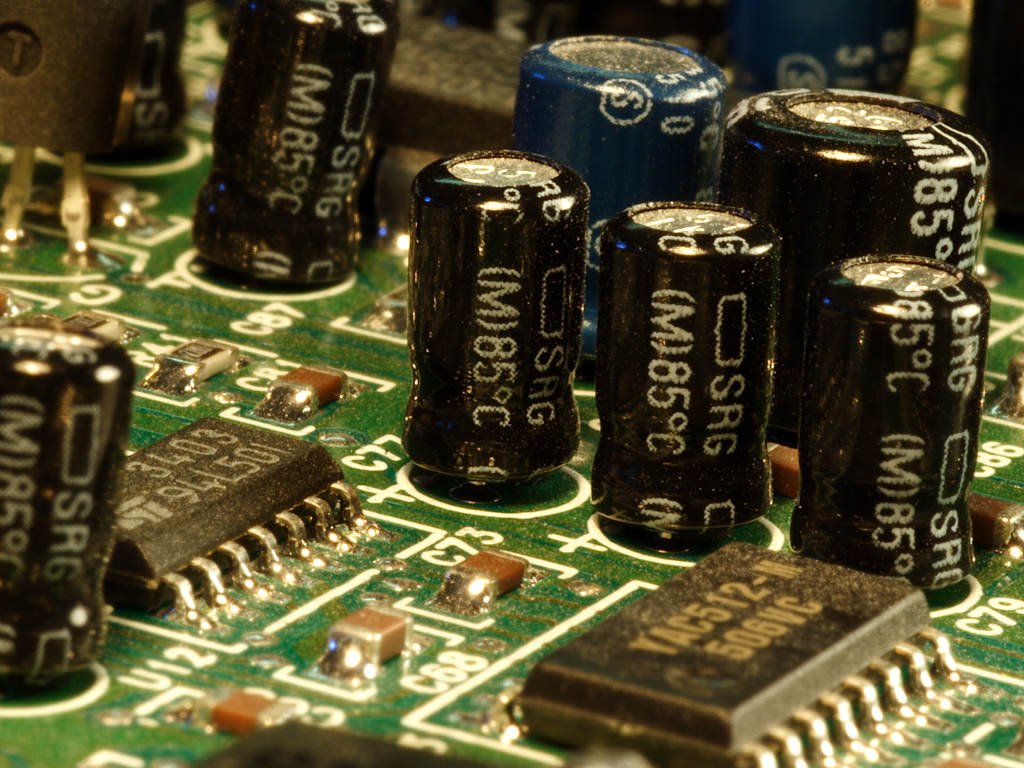
board, technology, current, electronics, components, games, circuit, ic, electrical engineering, capacitors, microcontroller, electronic device, personal computer hardware, circuit component